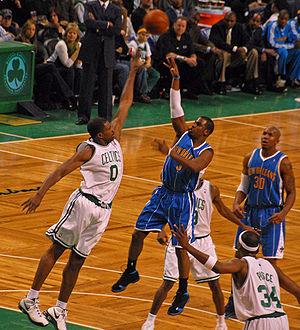
Les Pelicans de La Nouvelle-Orléans sont une franchise de basket-ball de la National Basketball Association basée à La Nouvelle-Orléans, en Louisiane. C'est la deuxième franchise en Louisiane après le Jazz de La Nouvelle-Orléans. Les Pelicans concourent dans la NBA en tant que membre de la division Sud-Ouest au sein de la conférence Ouest de la ligue. L’équipe joue ses matchs à domicile au Smoothie King Center.